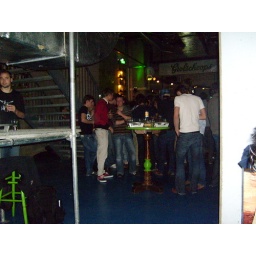
Een dag-excursie, georganiseerd door Cheops, in het (uiteindelijk niet zo) zonnige zuiden van Nederland: Eindhoven!